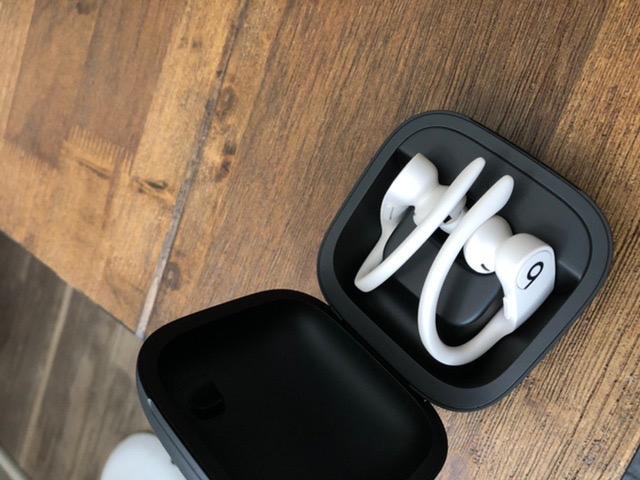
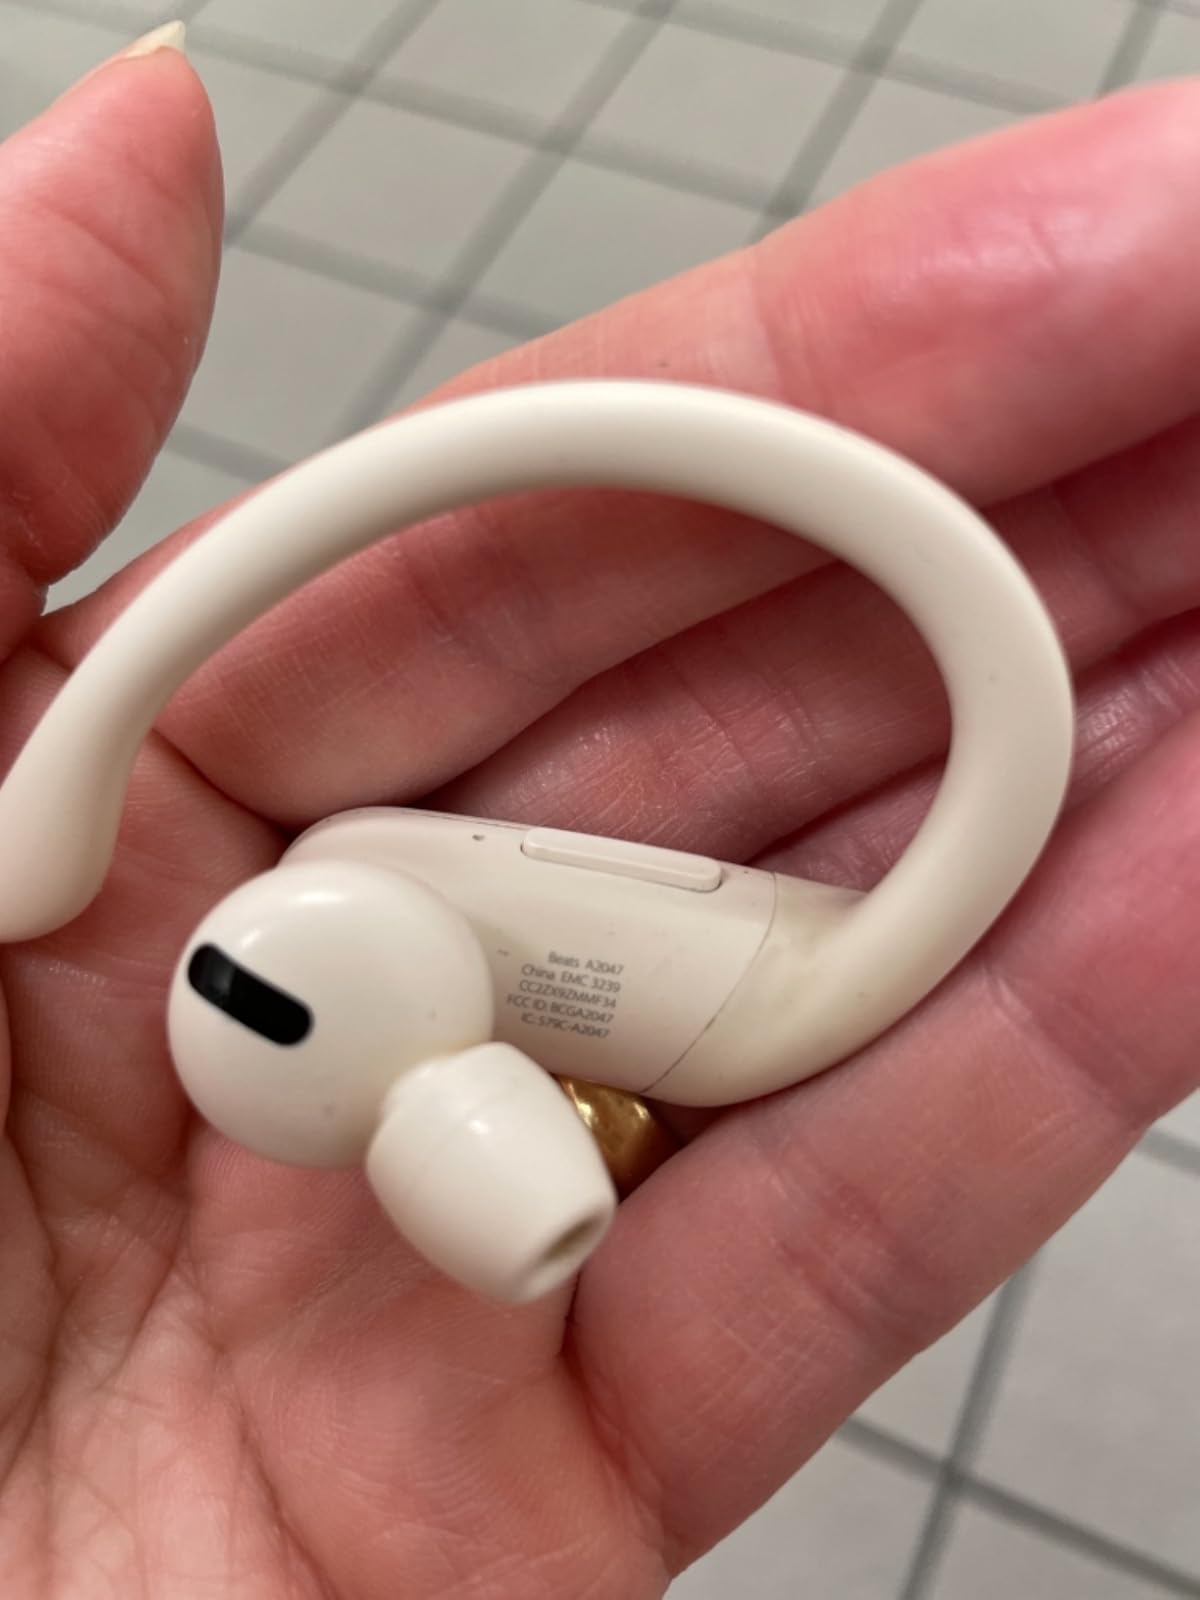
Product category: earbuds
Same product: yes